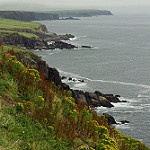
Label: sea